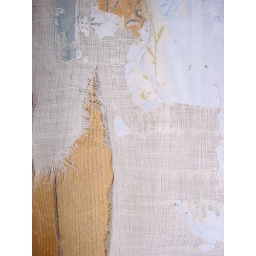
You can see the various layers of wallpaper worn away from the wall of this home in the ghost town of Bodie.